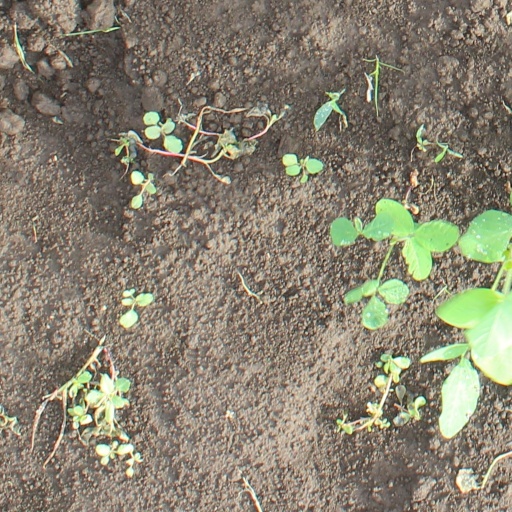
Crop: soybean